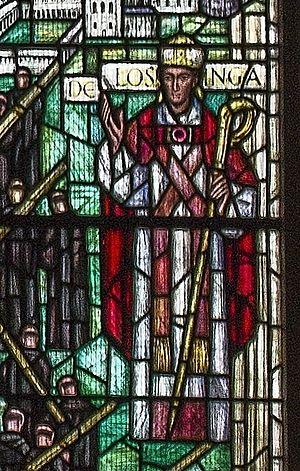
Herbert de Losinga est le premier évêque de Norwich de la fin du XIᵉ siècle et du premier quart du XIIᵉ siècle.